Umm Kulthum

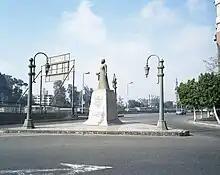
Monument to Umm Kulthum in Zamalek, Cairo; it is located in front of the site of the singer's former house

Umm Kulthum died on 3 February 1975 aged 76, from kidney failure. Her funeral procession was held at the Omar Makram mosque and became a national event, with around 4 million Egyptians lining the streets to catch a glimpse as her cortège passed. Her funeral's attendance drew a greater audience than that of the Egyptian President Gamal Abdel Nasser. In the area where the funeral procession took place, traffic was cut off two hours ahead of the procession. The mourners would also wrest the casket from the shoulders of its bearers, force the procession to change its direction and brought her coffin to the prominent Al Azhar mosque. She was buried in a Mausoleum close to the Mausoleum of Imam al-Shafi'i in the City of the Dead in Cairo. Her death was a great tragedy for the country and also drew international media attention, as news of her death was reported by the "American Times" magazine and the German "Süddeutsche Zeitung" magazine.